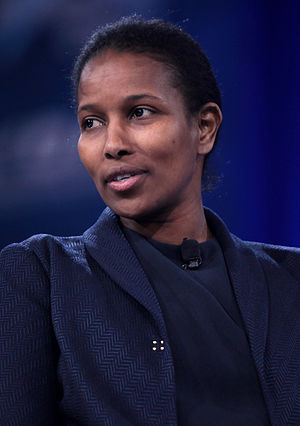
Ayaan Hirsi Ali
Ayaan Hirsi Ali, 2016
Ayaan Hirsi Ali er en somalisk kvinde, der i dag bor i Washington og arbejder for tænketanken American Enterprise Institute. Hun er født Ayaan Hirsi Magan. “Ayaan” betyder “heldig person” eller blot “heldig” på somalisk. Hun har været hollandsk parlamentsmedlem for det liberale parti VVD men stoppede, da det blev kendt, at hun havde fusket med sin asylansøgning. Regeringen meddelte 27. juni 2006, at Ayaan Hirsi Ali kan beholde sit statsborgerskab. Hun er kendt som manuskriptforfatter til filmen Submission instrueret af Theo van Gogh, og hun har modtaget flere internationale priser – blandt andet Venstres frihedspris.